Punk rap

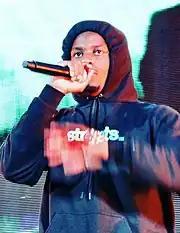
Punk rapper Denzel Curry

Some artists makes use of sonic elements of punk rock, such as screaming, whereas others make use of its attitude and melodic style. "Vulture" described its origins as "the product of a convergence between Atlanta trap and the devilish eclecticism of Miami predecessors like SpaceGhostPurrp". Lil Jon's harsh style of vocalization has also been cited as influence on the development of the genre.